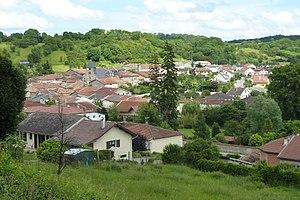
Village de Naives-devant-Bar (Commune de Naives-Rosières)